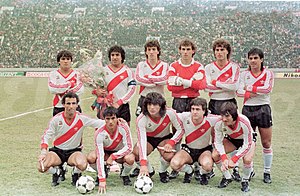
Antonio Alzamendi
Antonio Alzamendi Casas er en tidligere uruguayansk fodboldspiller, der som angriber på Uruguays landshold deltog ved to VM-slutrunder. Han var desuden med i to udgaver af Copa América. I alt nåede han at spille 31 kampe og score seks mål for landsholdet.